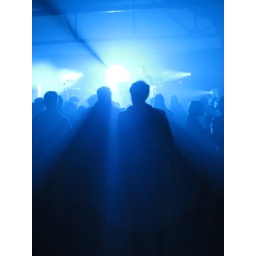
messing around with light and shadows at the black rebel motorcycle club show at cains (21 march 2010)